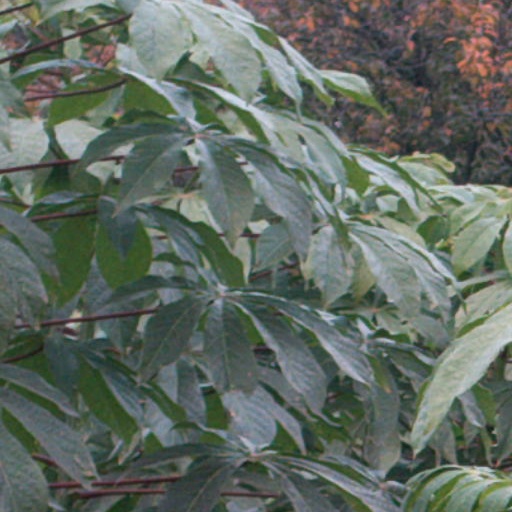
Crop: cassava